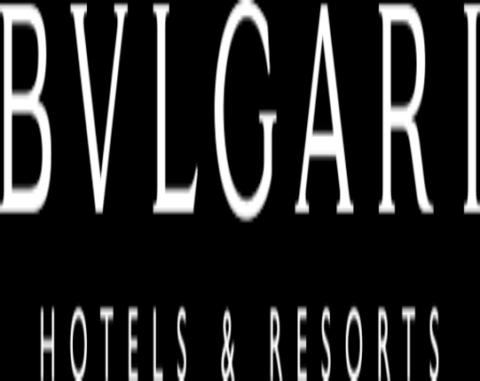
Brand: Bulgari
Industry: Clothes